Hector de Saint-Denys Garneau

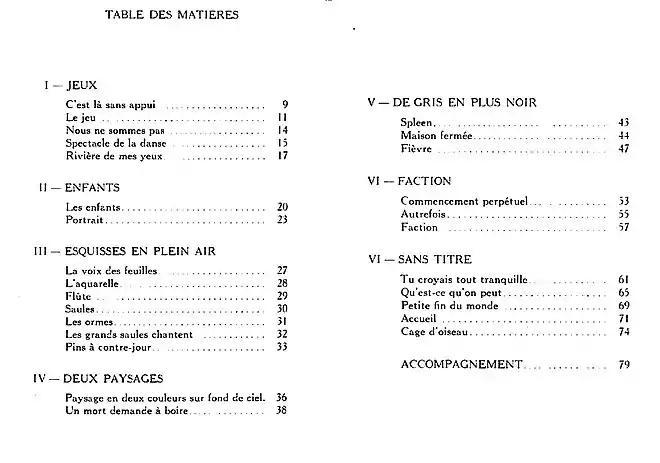
<a href="https%3A//commons.wikimedia.org/wiki/File%3ARegards_et_Jeux_dans_l%2527espace_%28Consulter%29_%25C3%2589%C3%89dition_Originale.pdf">Original edition of 1937

For a long time, the “I” of the different speakers (living things, objects and “others”) in this book has been confused with the more erased one of the poet himself. The poems, however, are mystery enough. On the original form of this poetry, François Hébert writes: